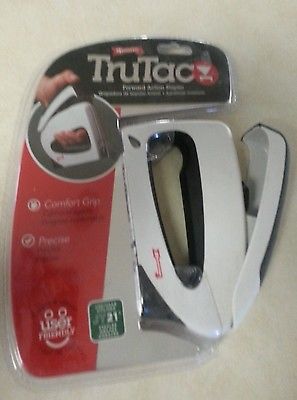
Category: stapler